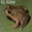
Label: frog